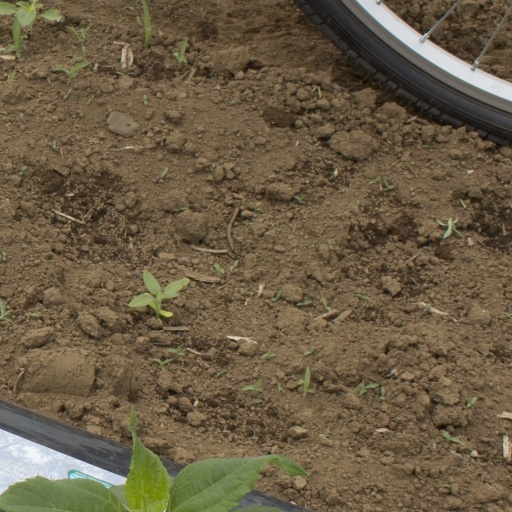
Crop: Jerusalem artichoke